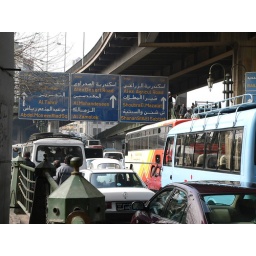
Traffic in Cairo and road signs in Arabic, Egypt